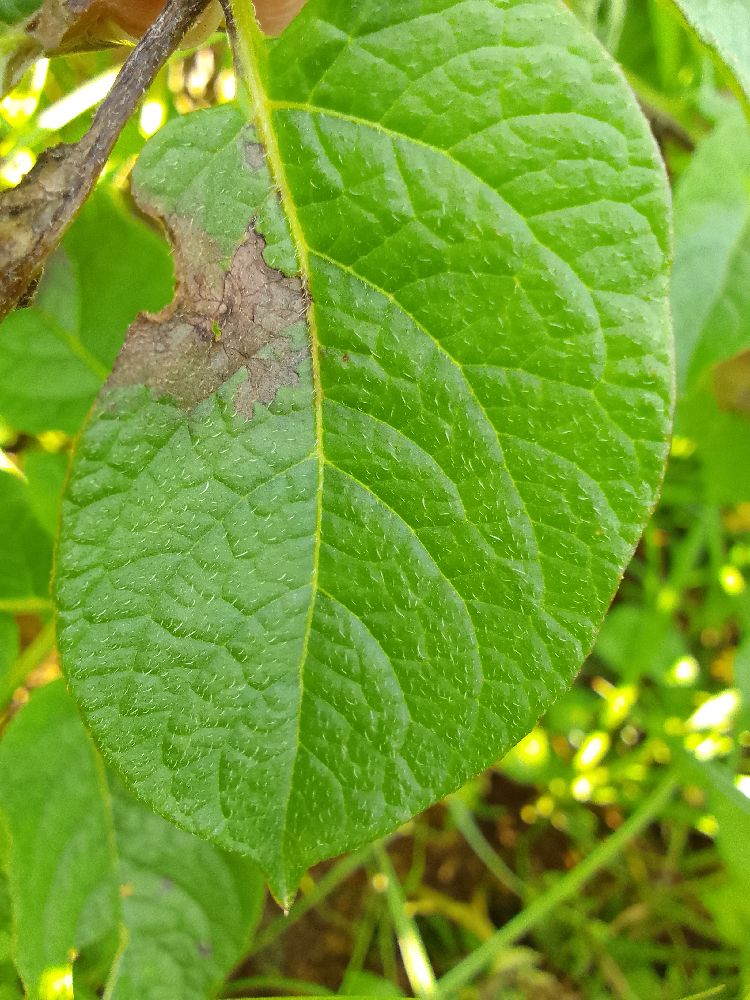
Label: Late blight